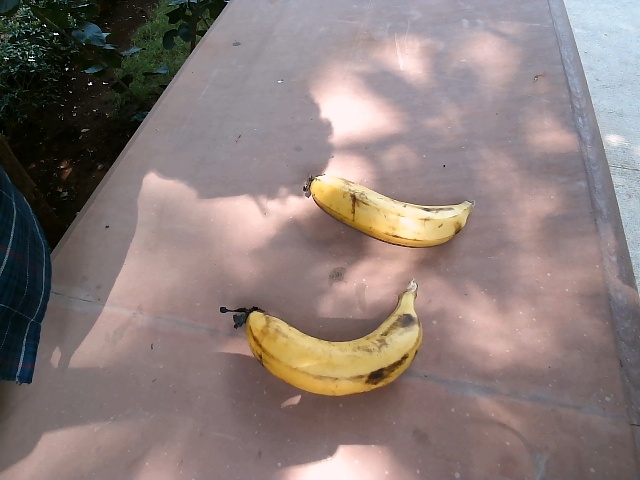
Label: Ripe_Banana